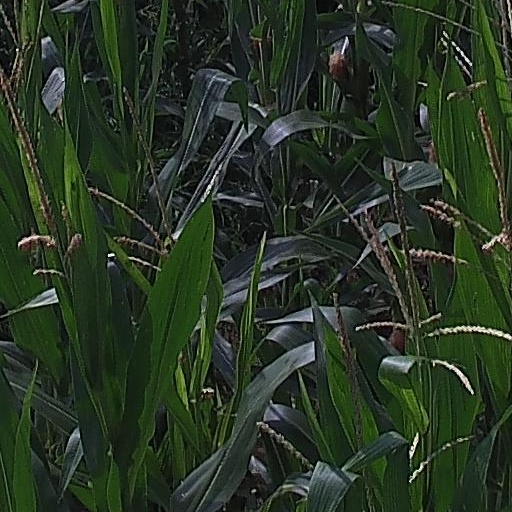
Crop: maize; corn